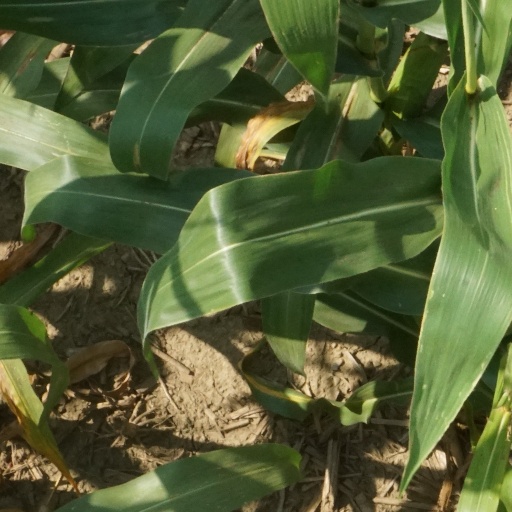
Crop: maize; corn